Łódź–Koluszki railway

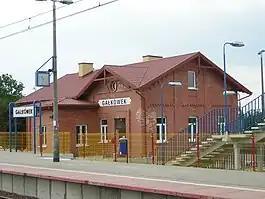
"Gałkówek" railway station

The Łódź—Koluszki railway is a national importance railway line in Poland., connecting Łódź Fabryczna station with Koluszki station. Due to its character it is the main route for passenger trains passing through the city of Łódź. It is a crucial part of Łódź Cross-City Line.